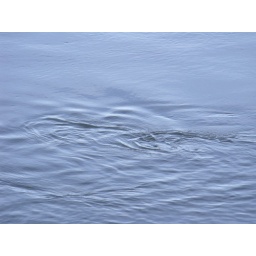
disturbance caused by school of fish swimming in the water